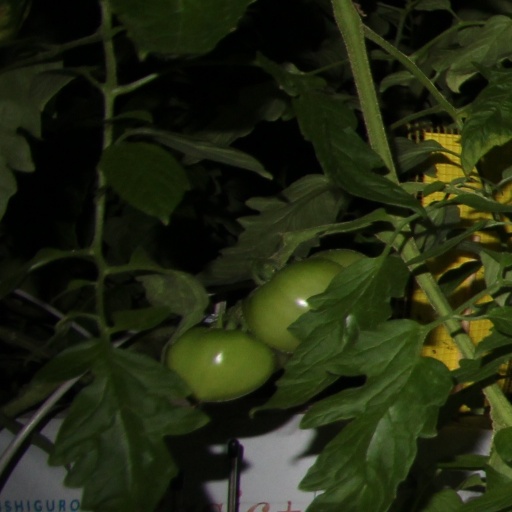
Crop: tomato